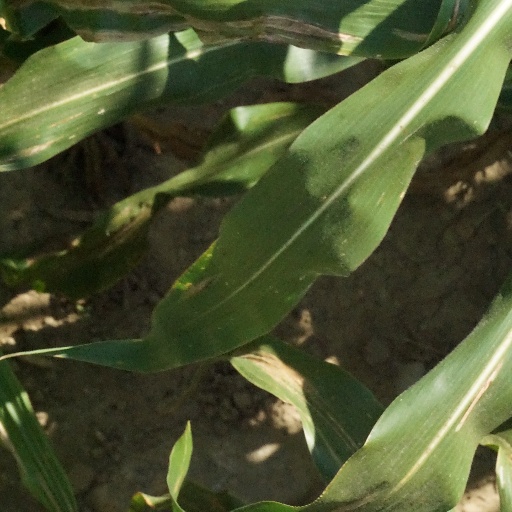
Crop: maize; corn